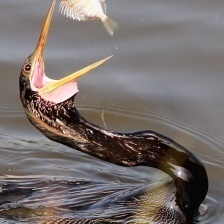
Species: ANHINGA
Scientific name: ANHINGA ANHINGA